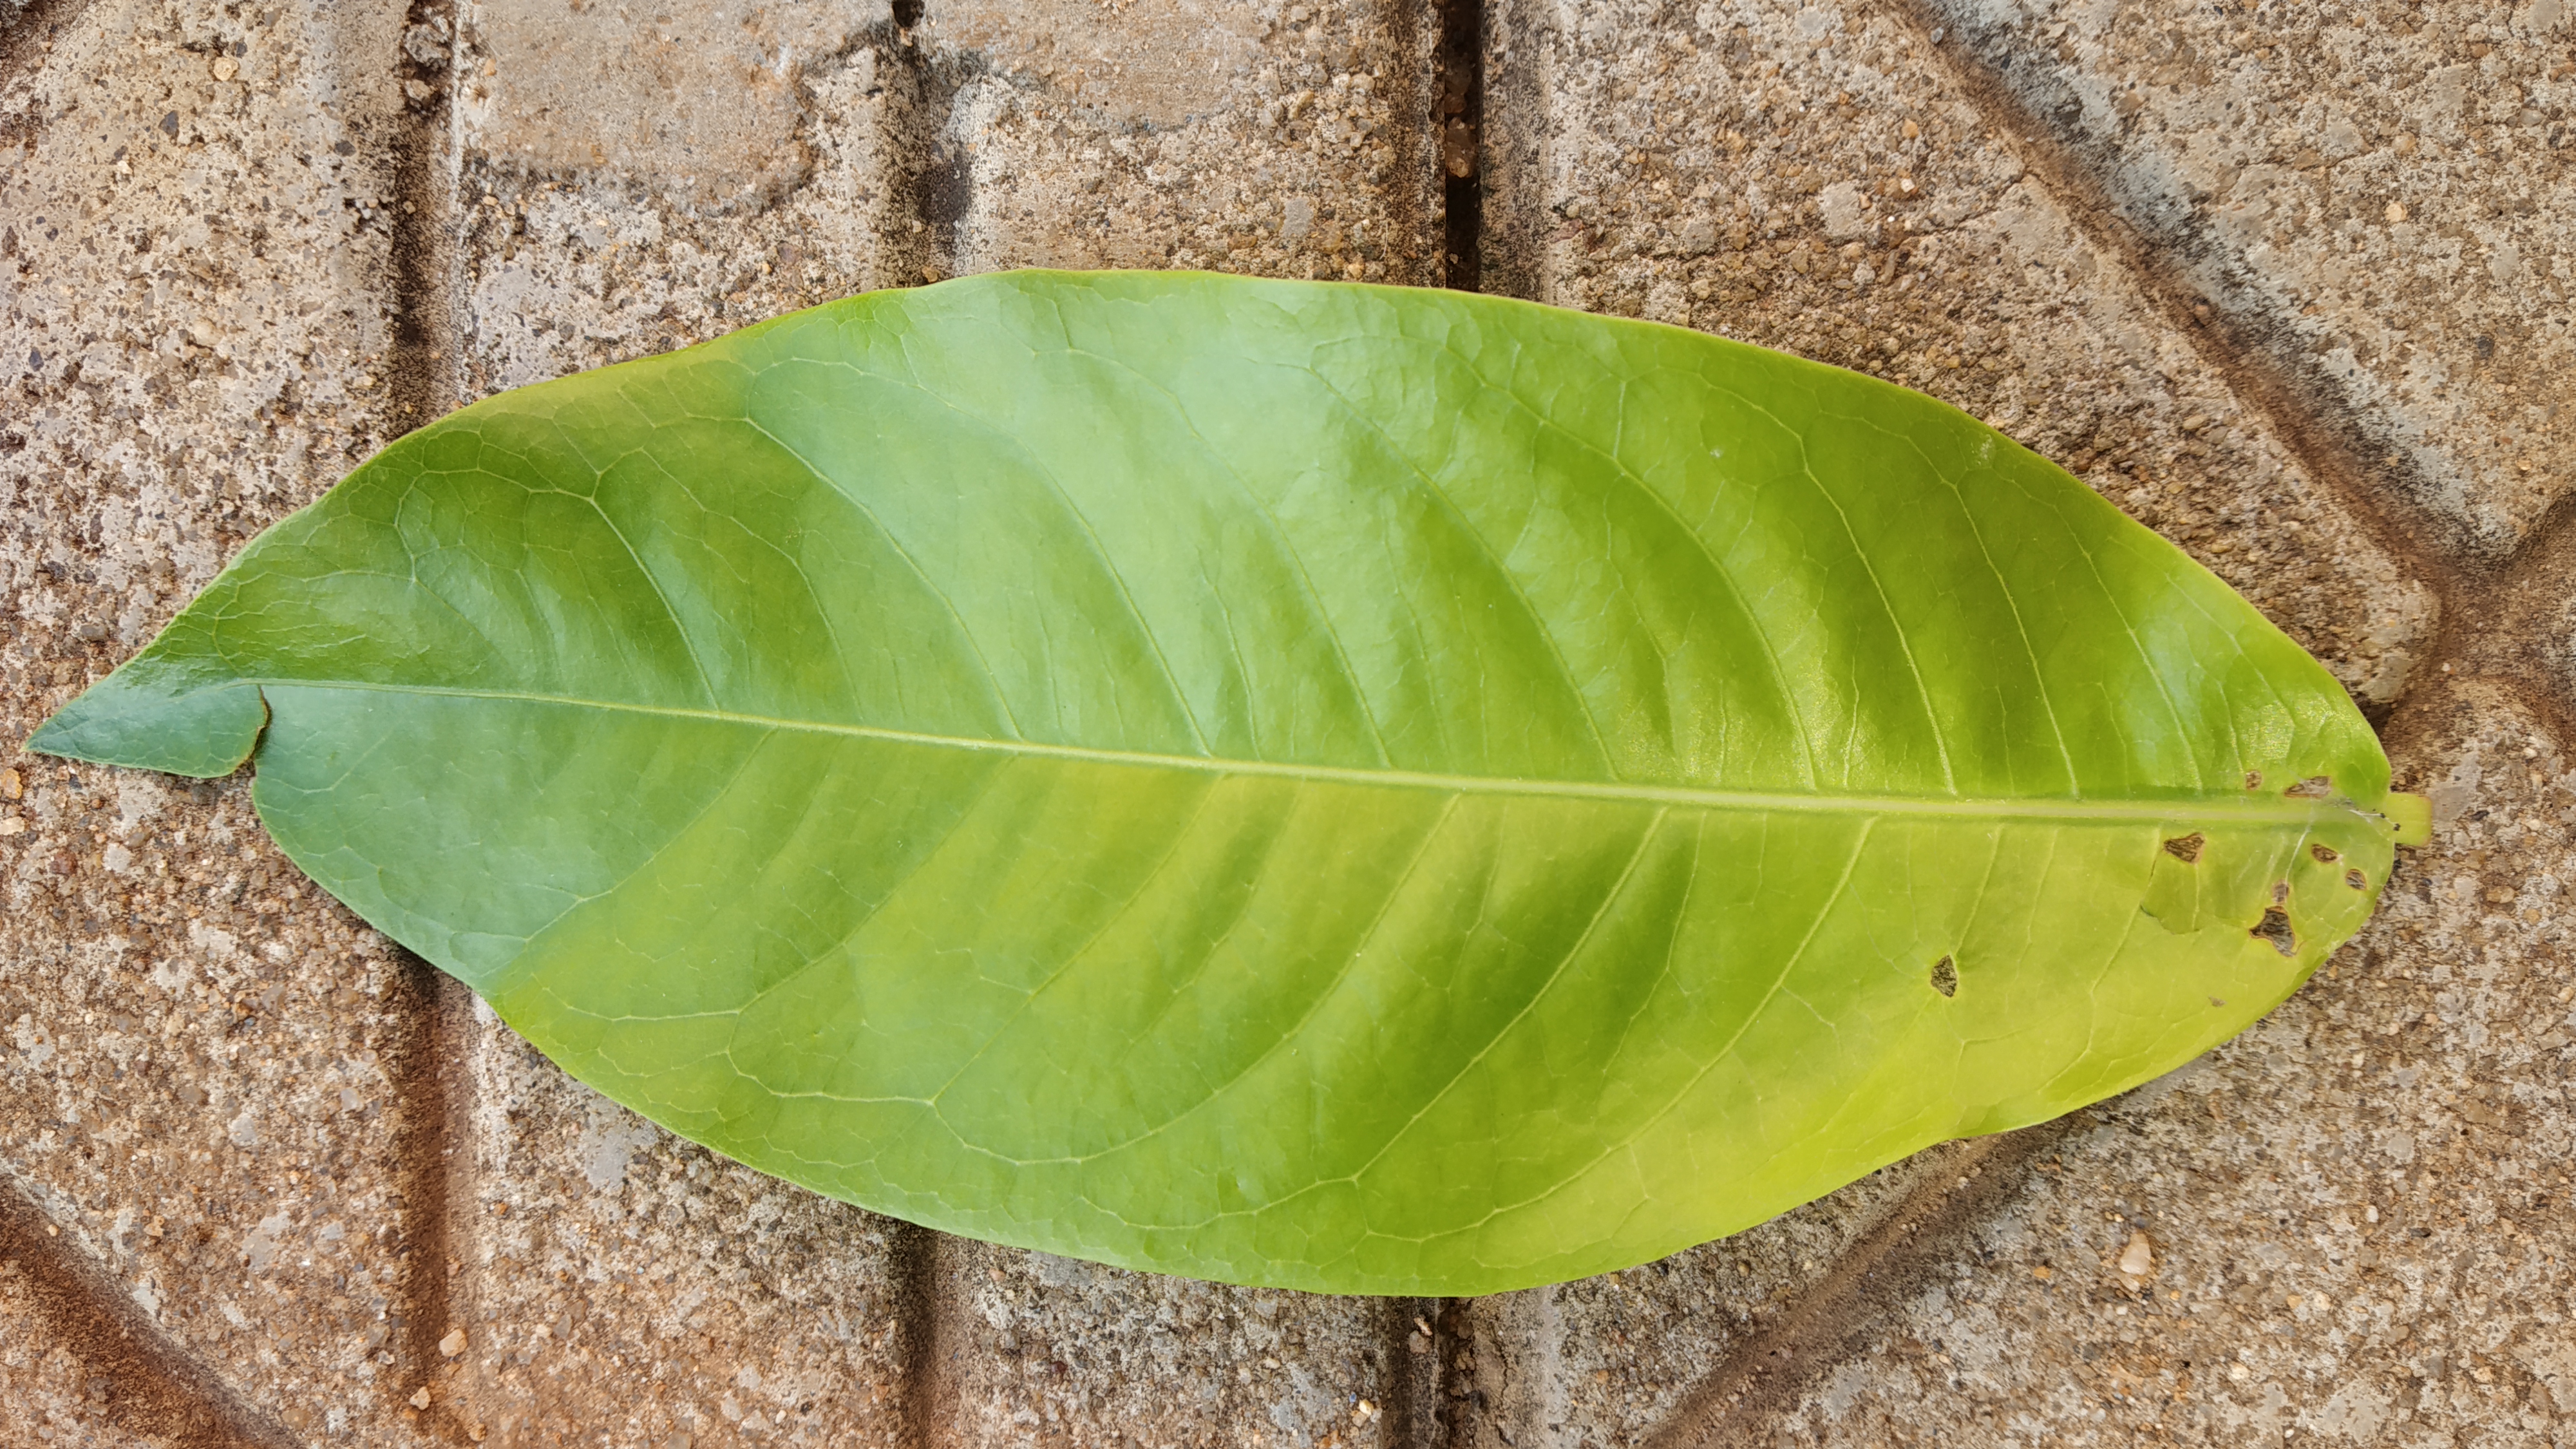
Plant: kepala